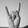
ASL letter: Y